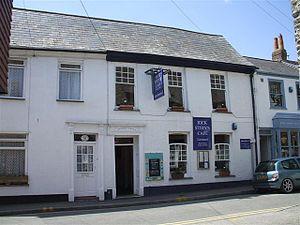
Christopher Richard " Rick " Stein, CBE est un chef, restaurateur et présentateur de télévision anglais. Avec sa partenaire commerciale Jill Stein, il dirige l'entreprise hôtelière et de restauration Stein au Royaume-Uni. Il est également le chef cuisinier et copropriétaire de « Rick Stein at Bannisters » à Mollymook et Port Stephens en Australie, avec sa seconde épouse Sarah Stein. Il a écrit des livres de cuisine et présenté des programmes télévisés.